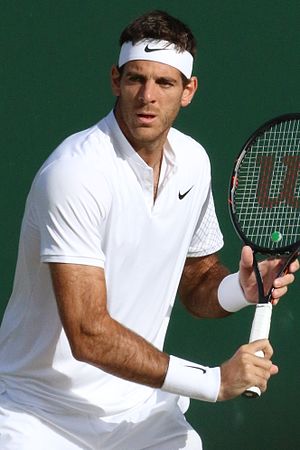
Juan Martín del Potro
Juan Martín del Potro er en argentinsk tennisspiller, der blev professionel i 2006. Han er 198 cm høj. Han har igennem sin karriere vundet 22 single- og 1 doubletitel, og hans hidtil højeste placering på ATP's verdensrangliste er en 3. plads.